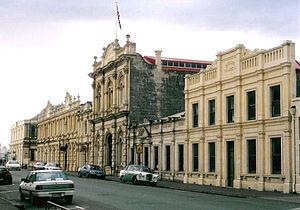
Oamaru est une ville de Nouvelle-Zélande située dans la région d'Otago sur l'est de l'île du Sud de la Nouvelle-Zélande. C'est la ville la plus importante du nord de la région d'Otago.